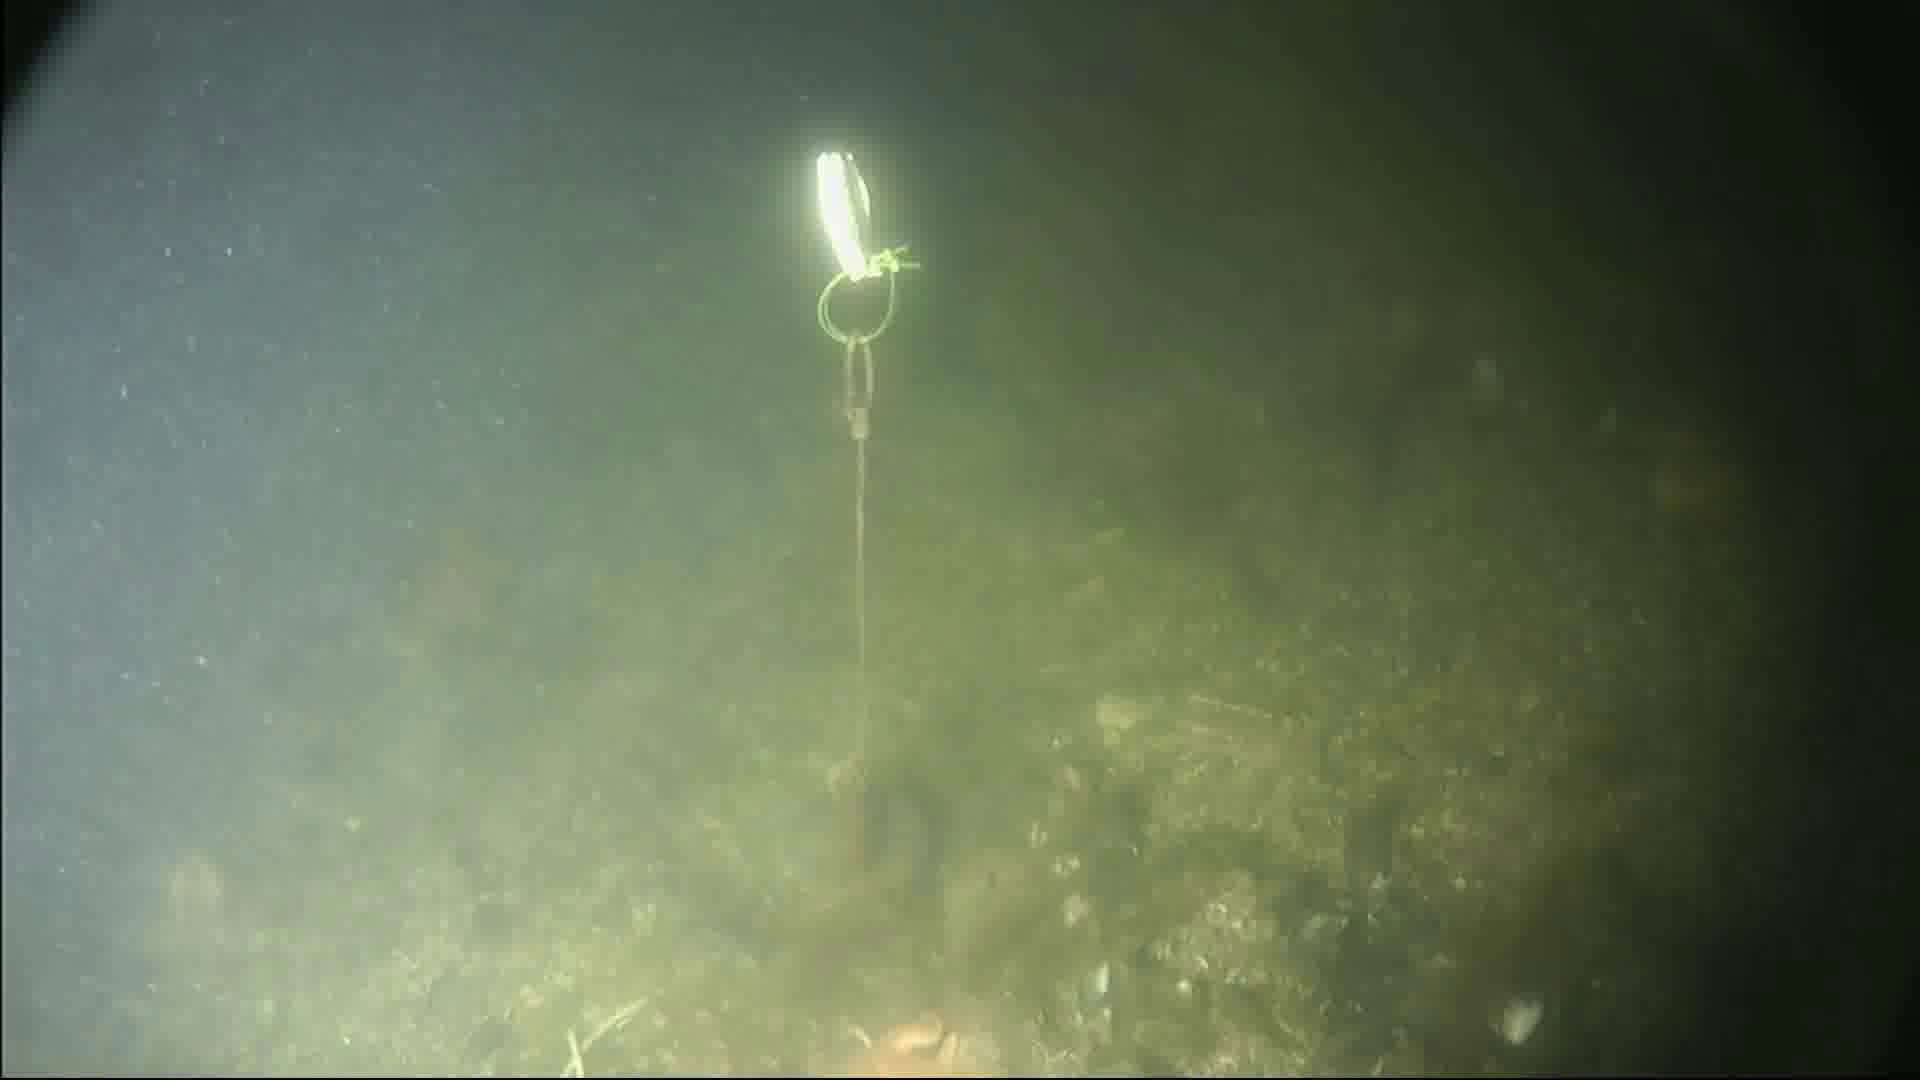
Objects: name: crab
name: starfish